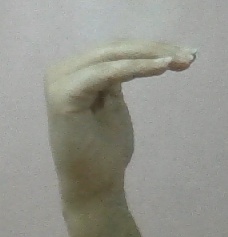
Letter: haa